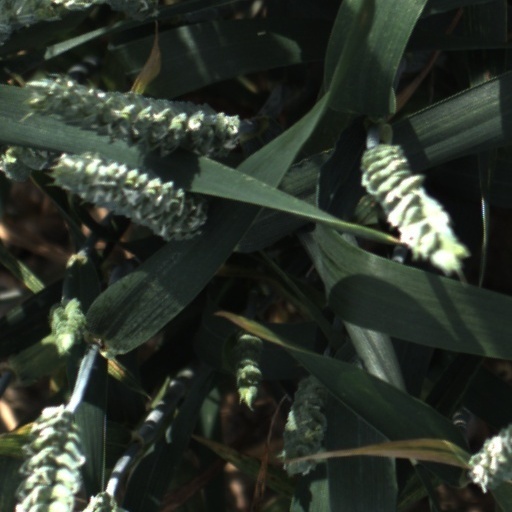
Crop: wheat